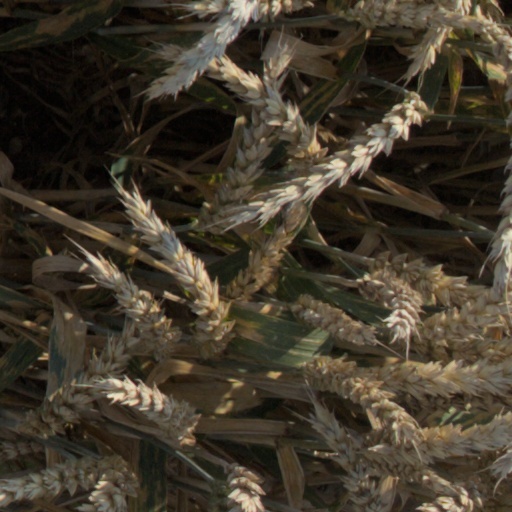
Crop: wheat